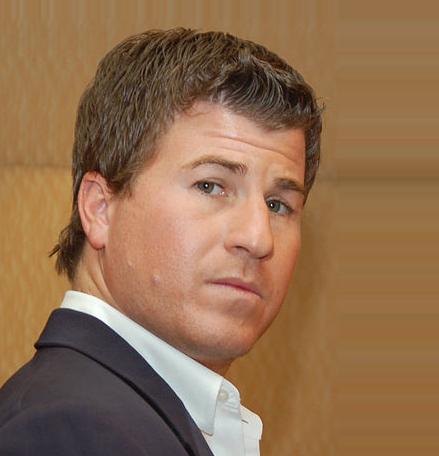
Age: 35